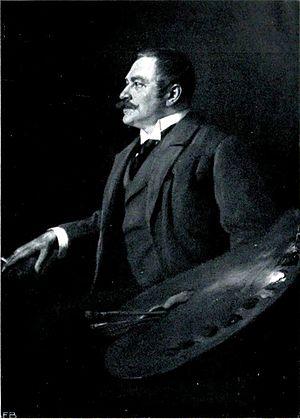
Portrait de Caspar Ritter